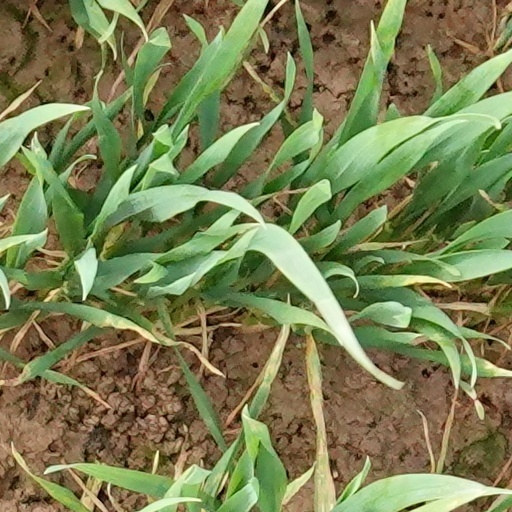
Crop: wheat